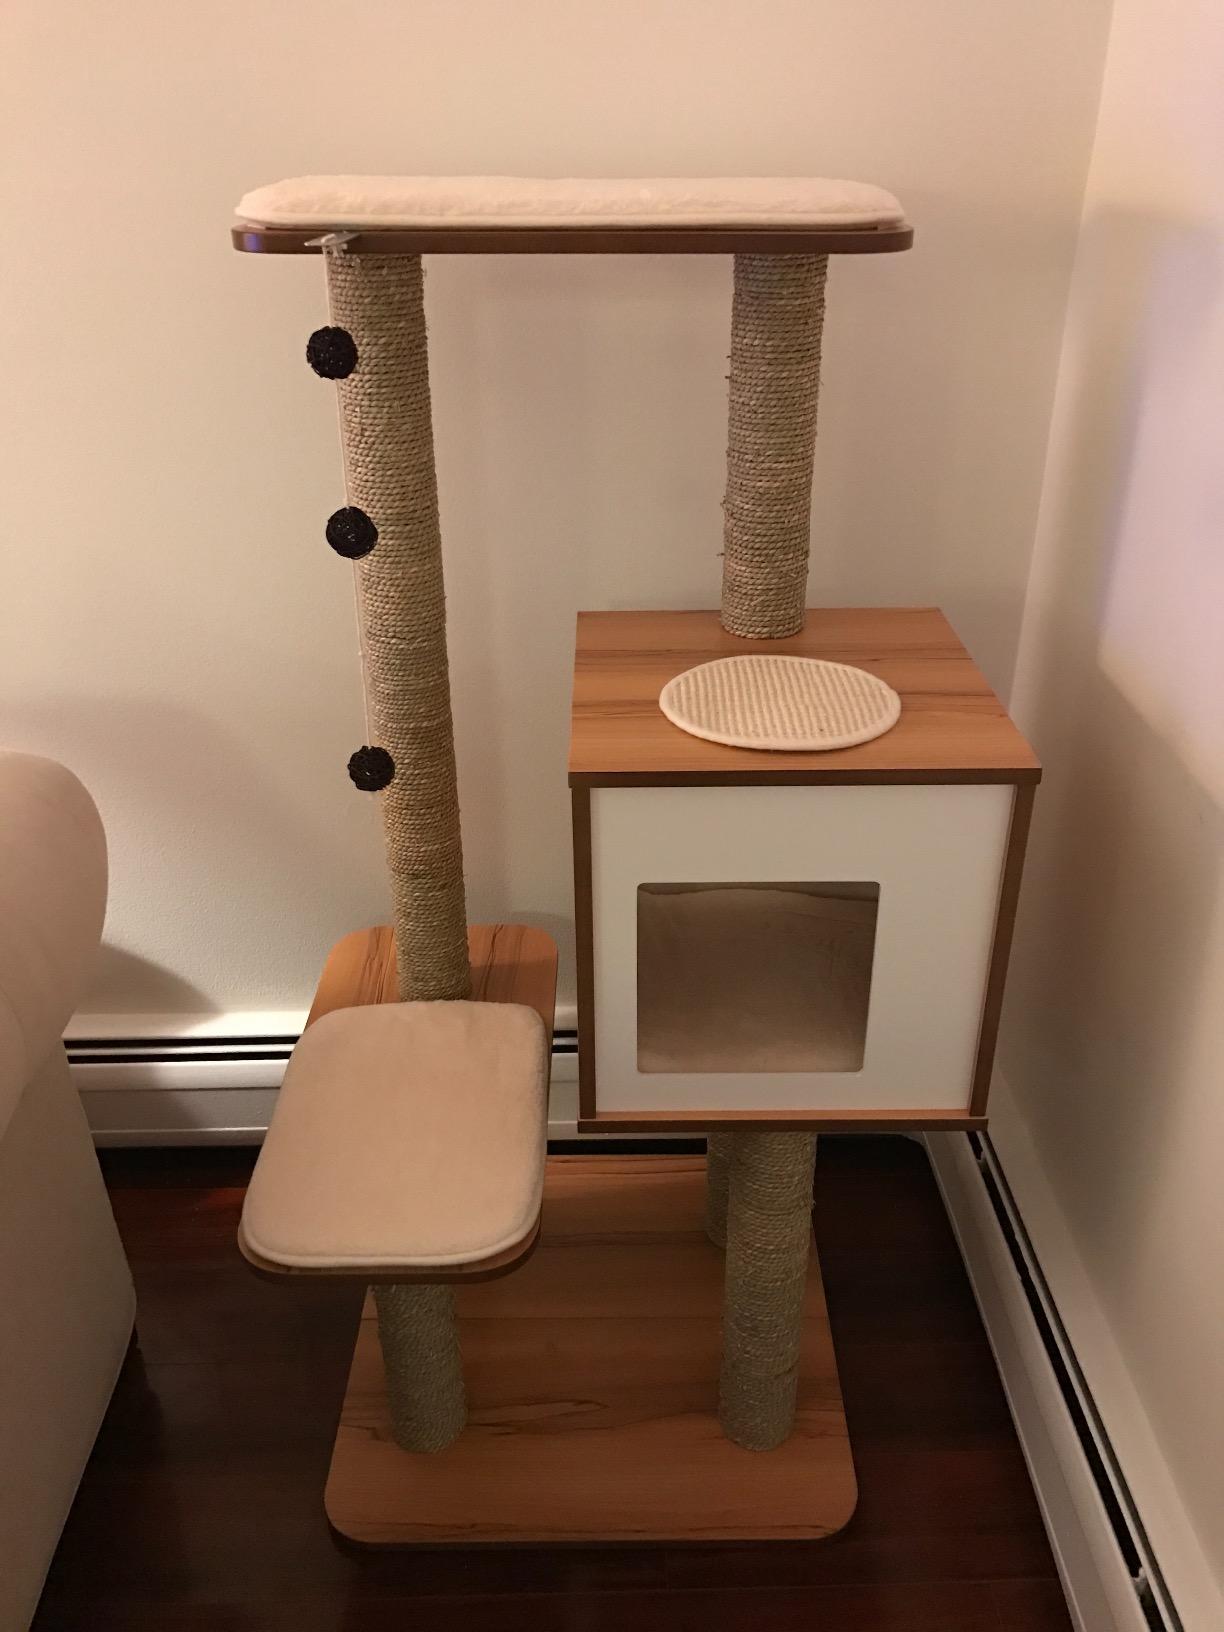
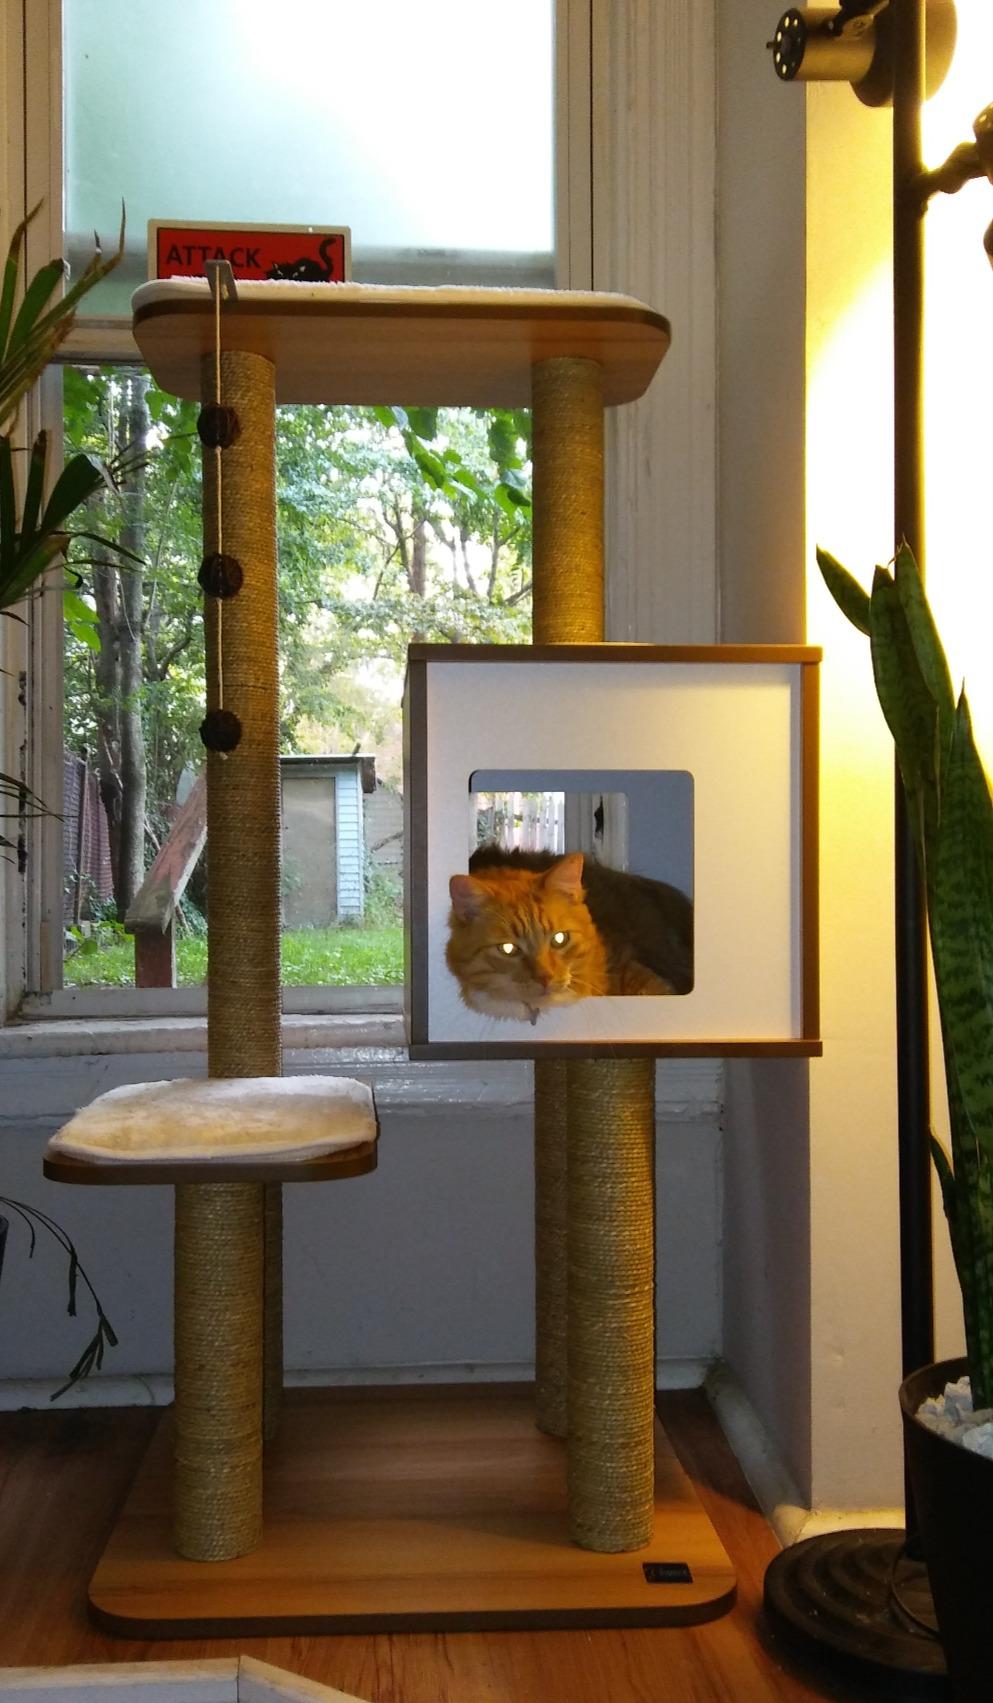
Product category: items_cat tree
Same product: yes